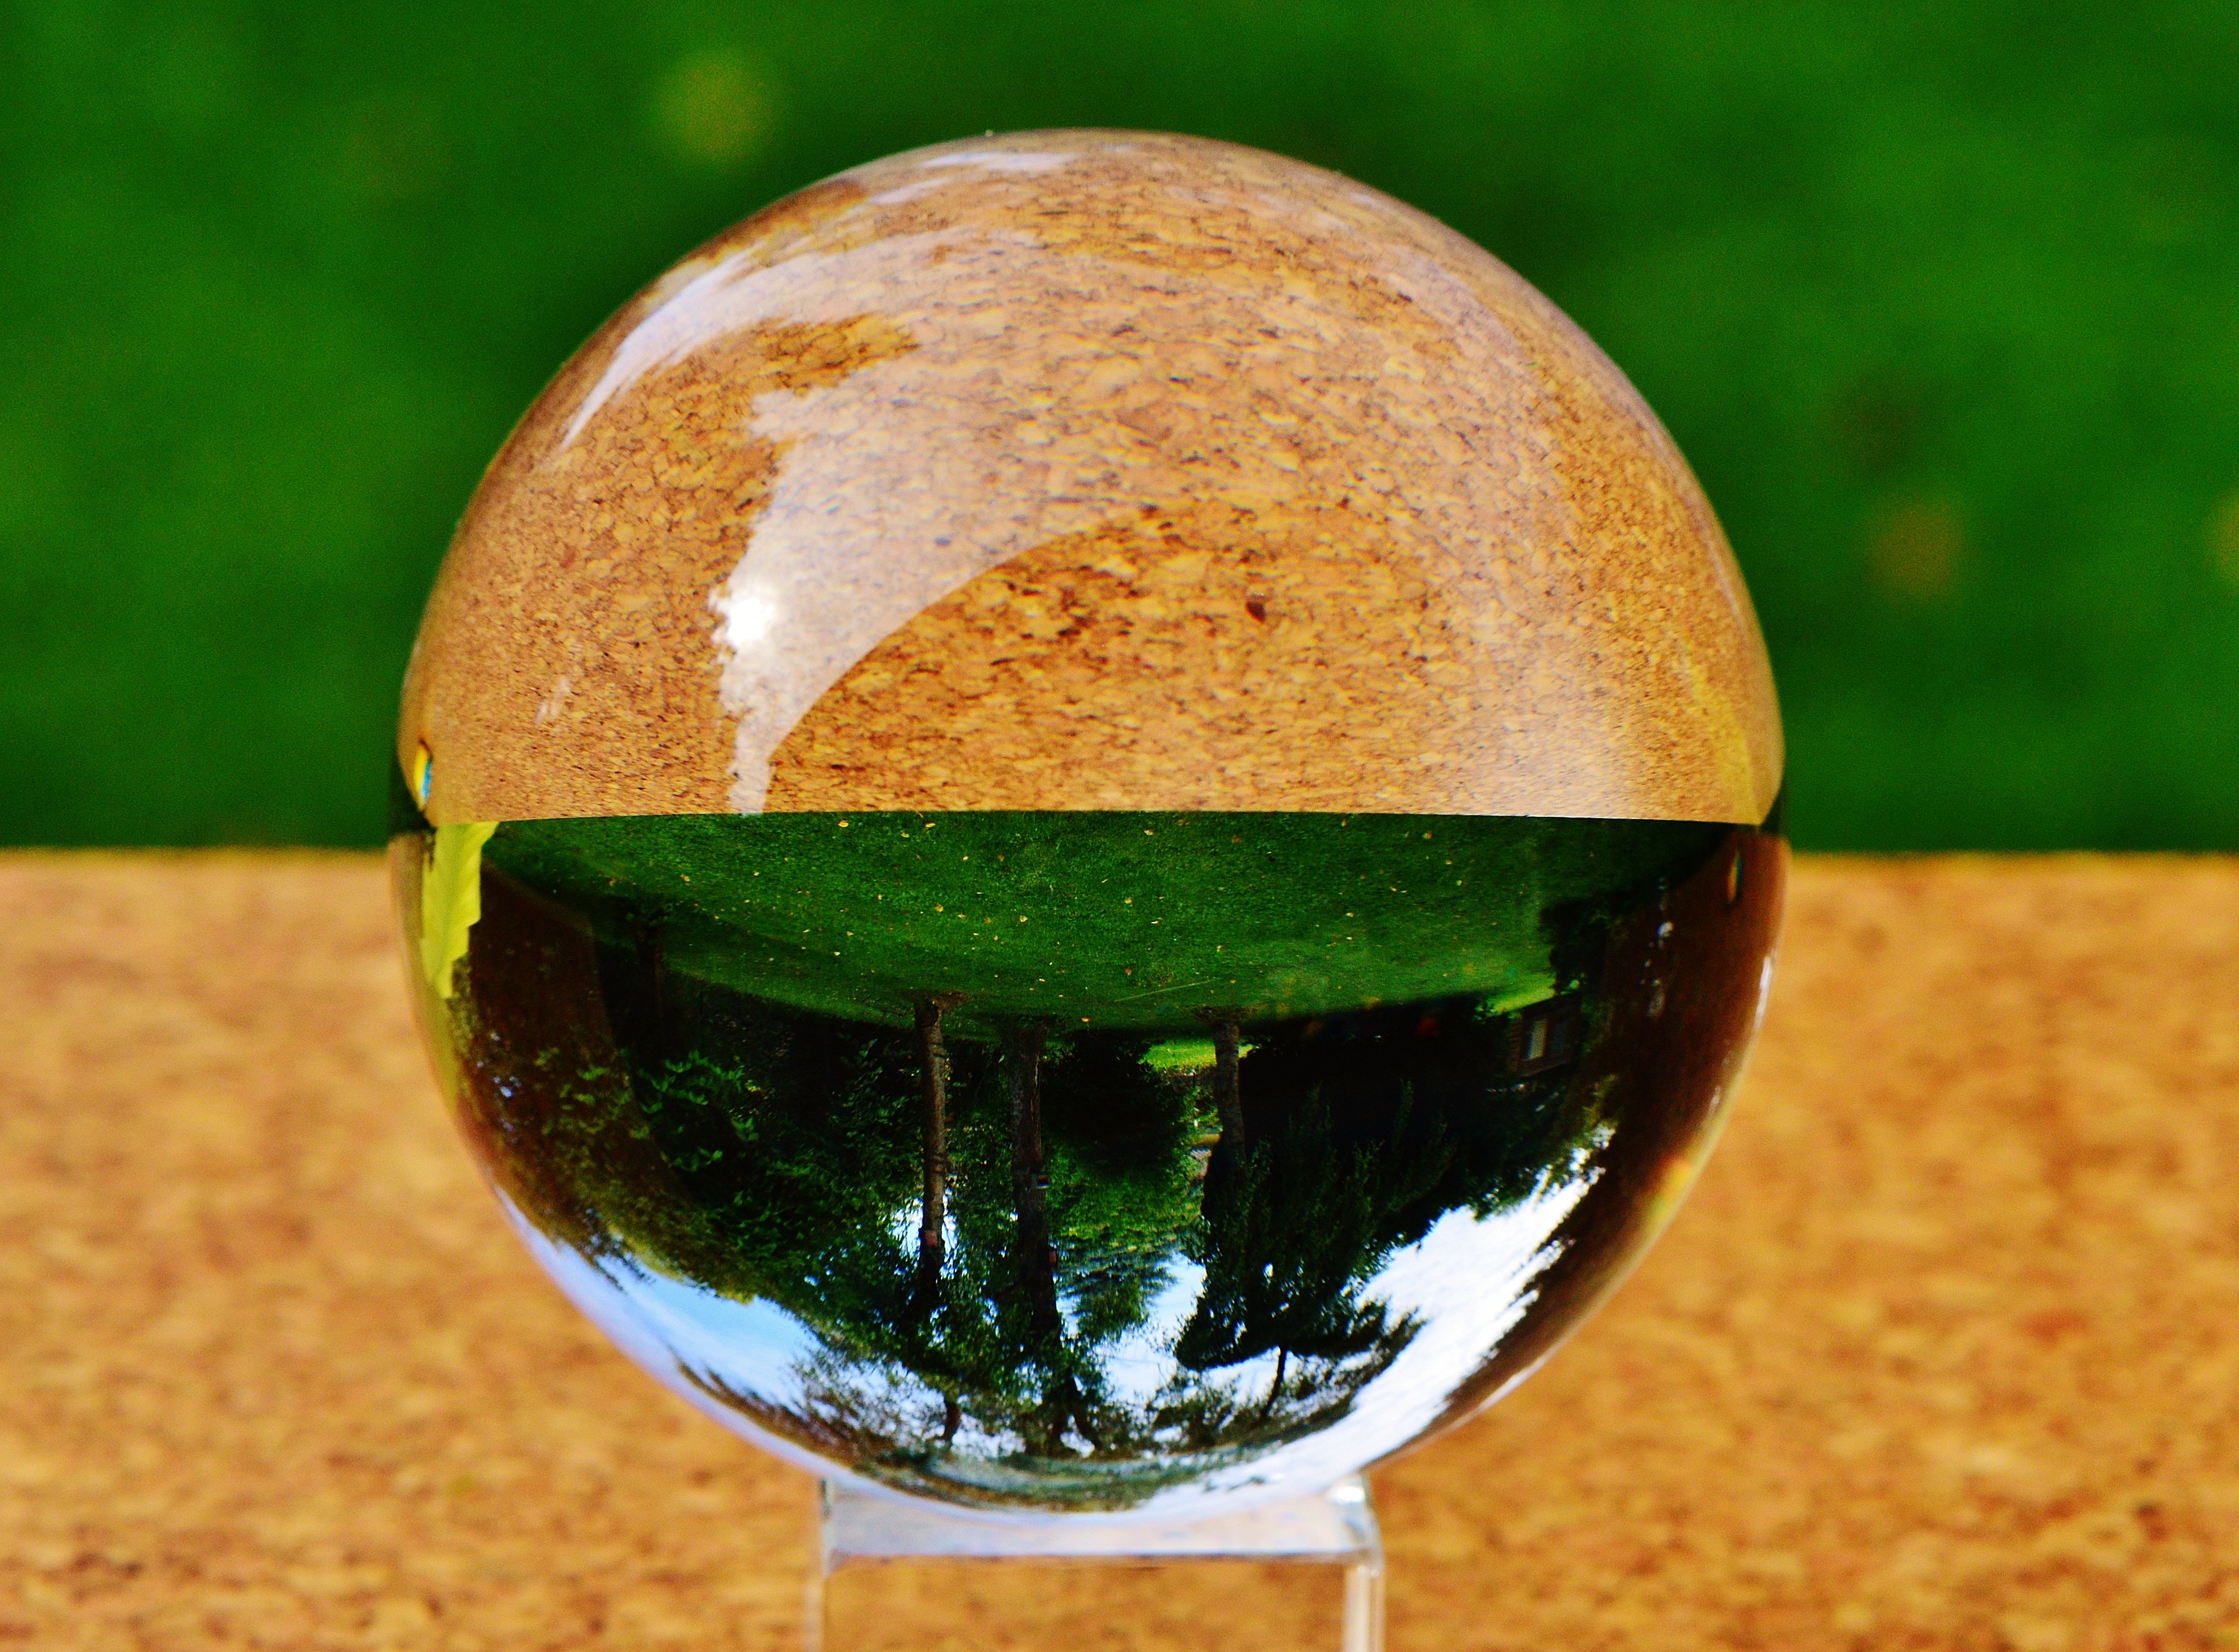
grass, plant, meadow, glass, food, green, produce, flowers, close up, transparent, trees, ball, sphere, shape, glass ball, mirroring, macro photography, about